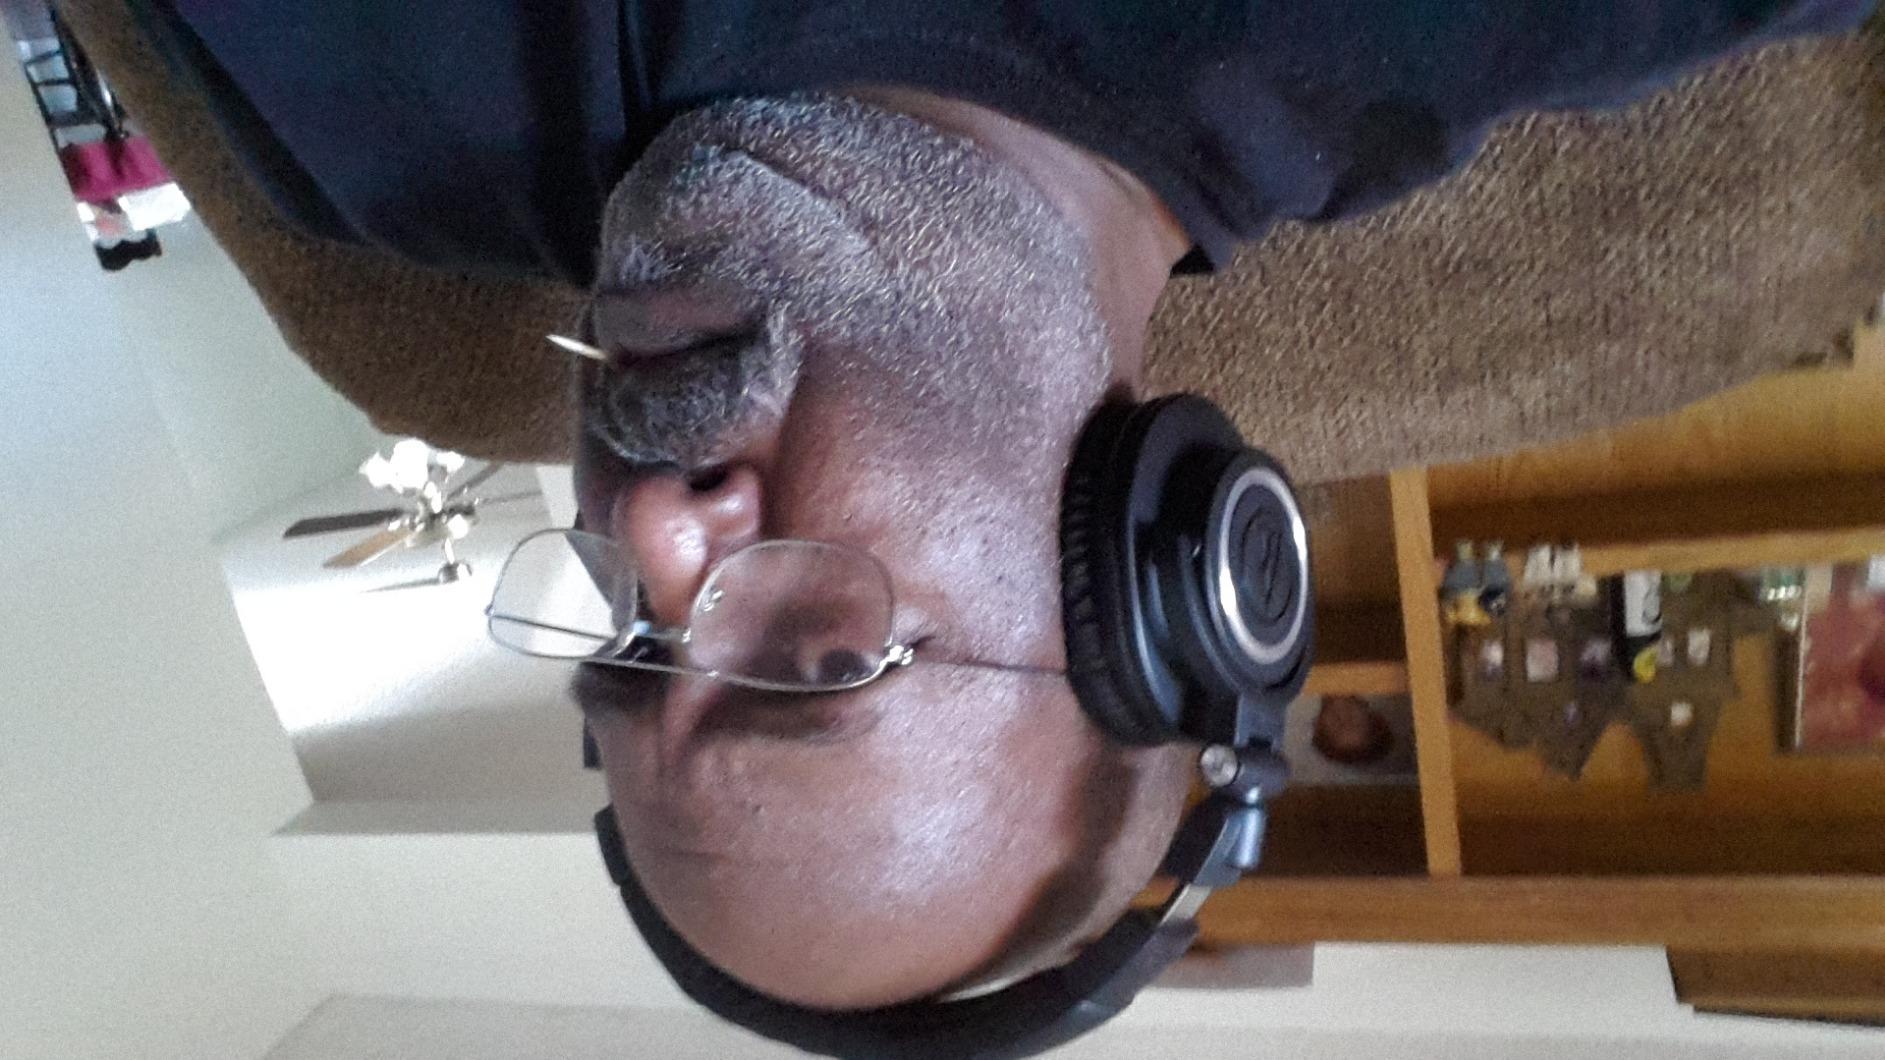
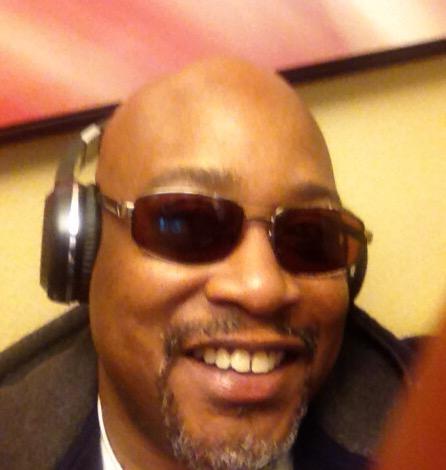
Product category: headphones
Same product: no